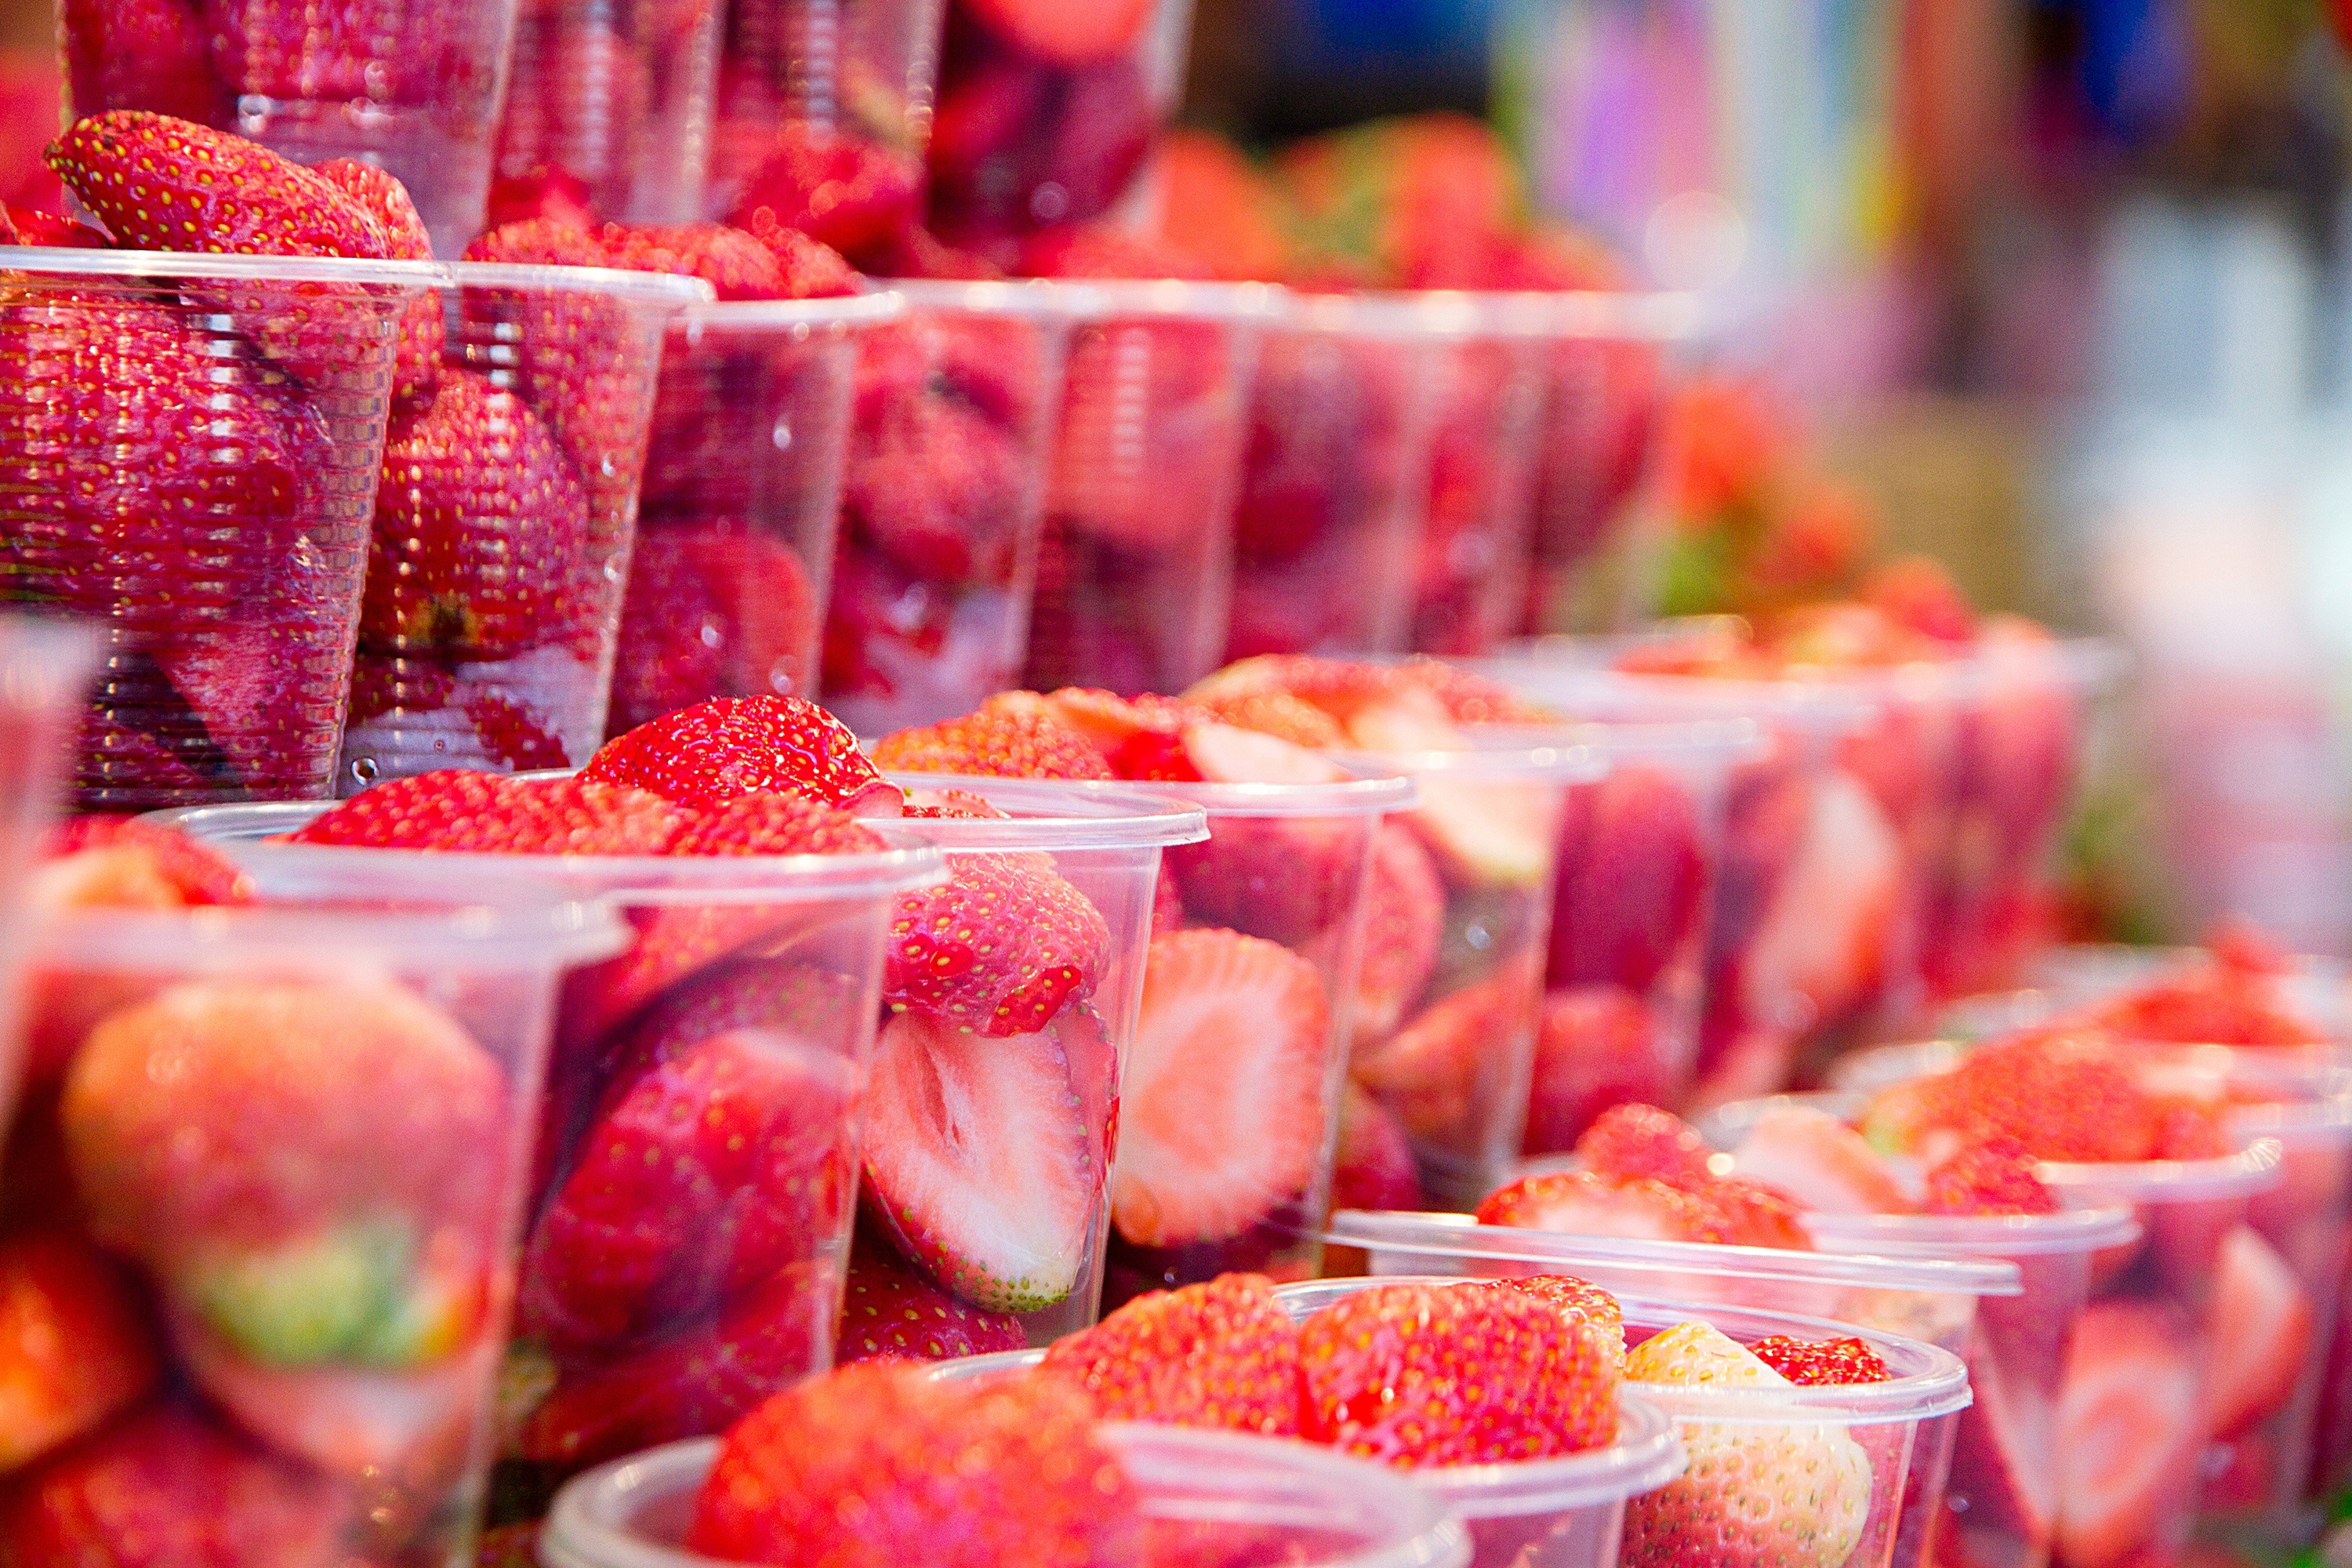
plant, fruit, meal, food, red, produce, market, dessert, strawberry, strawberries, sweetness, sotaboe ferries, red berry strawberry